Callendar Navigation Company

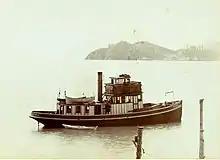
Wenona at Astoria, circa 1910.

"Wenona" had been built at Porter, Oregon by shipbuilder Emil H. Heuckendorf (1849–1908). "Wenona" was towed from Coos Bay by the steamer "Alliance" in early November 1904. Along the way, the tow line reportedly parted three times, twice at sea, and once when crossing the Columbia Bar. On arrival, "Wenona" was taken possession of by Captain John R. Pickernell (1840–1913) and outfitted by the Astoria Iron Works. In May 1905, "Wenona" was placed on the Grays River run.